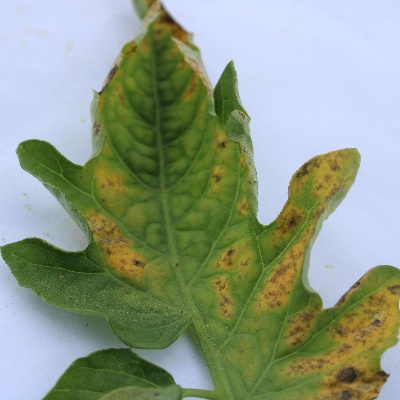
Crop: Tomato
Condition: verticulium wilt